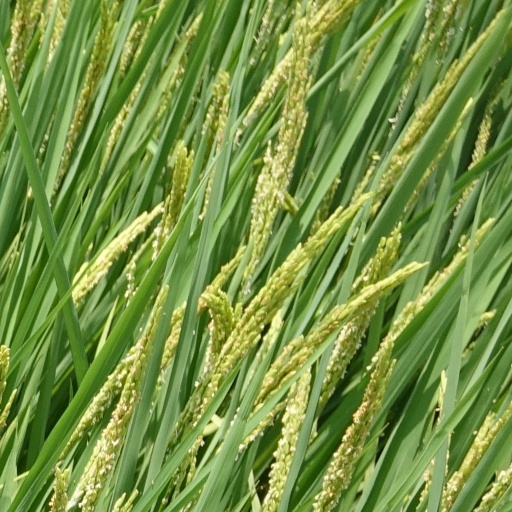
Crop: rice